Léon Poirier

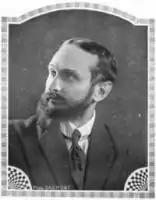

Léon Poirier (25 August 1884 – 27 June 1968) was a French film director, screenwriter and film producer best known for his silent films from 1913 onwards. He directed some 25 films between 1913 and 1949. His most famous film today is "", a drama-documentary depicting the World War I Battle of Verdun. His later films adopted a form of poetic realism influenced by pictorialist photography.